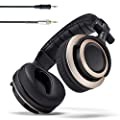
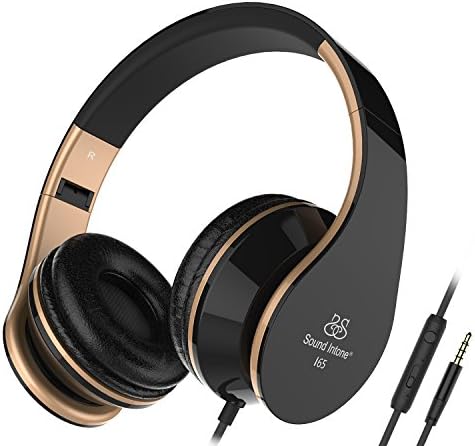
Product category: headphones
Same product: no